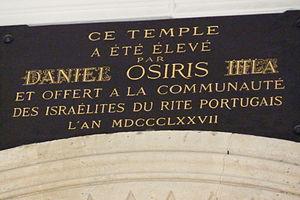
Daniel Iffla dit Osiris, né le 23 juillet 1825 à Bordeaux et mort le 5 février 1907 à Paris, est un financier et un mécène français.